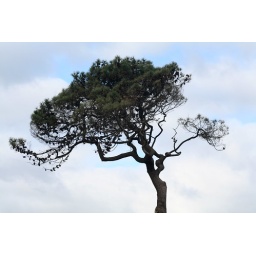
A pine tree showing the effects of battleing against the elements.Point Cook Homestead.Point Cook.Victoria.